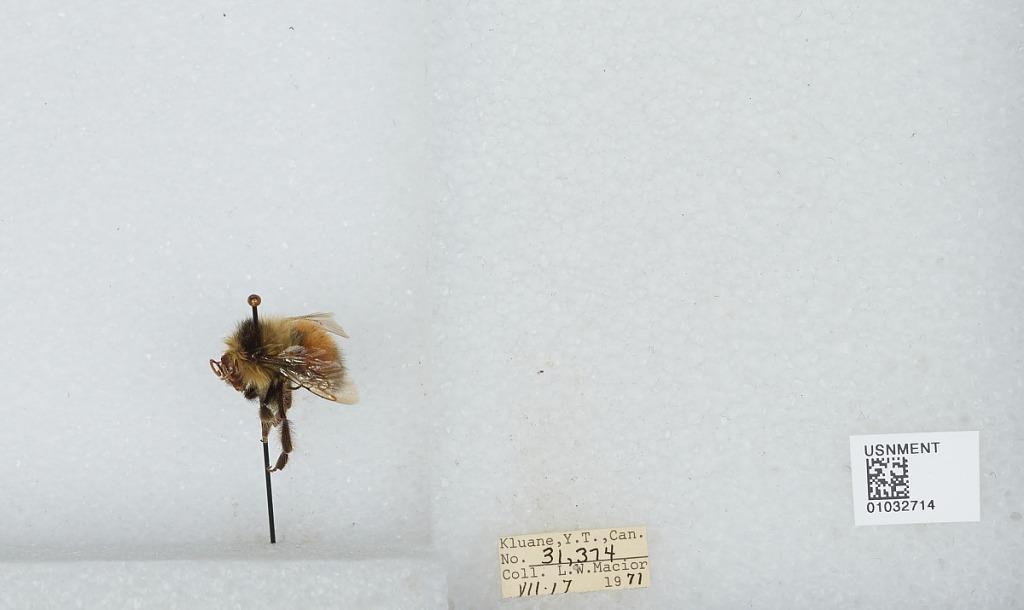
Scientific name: Bombus (Pyrobombus) sylvicola Kirby
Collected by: L. Macior
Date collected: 1971-7-17
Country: Canada
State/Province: Yukon Territory
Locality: Kluane
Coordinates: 60.75, -139.5